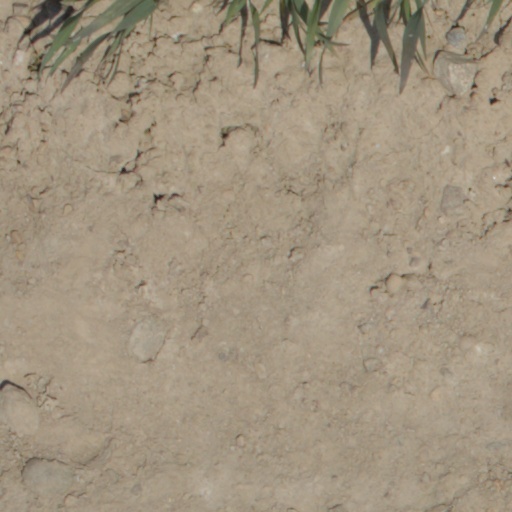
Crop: wheat